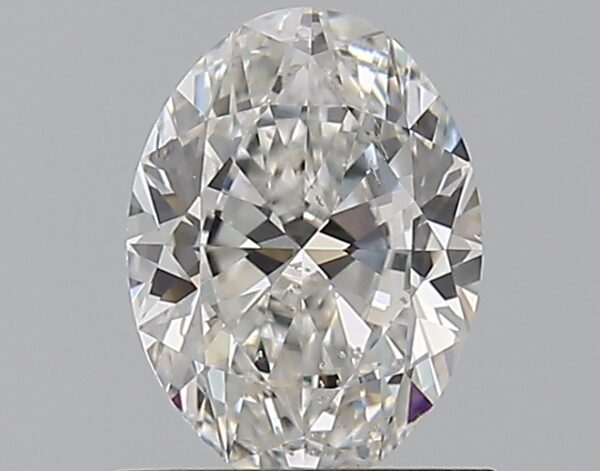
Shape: oval
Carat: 0.9
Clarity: SI1
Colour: F
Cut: EX
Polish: EX
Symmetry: VG
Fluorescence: F
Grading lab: GIA
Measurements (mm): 7.37 x 5.47 x 3.39